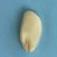
Maize quality: Good